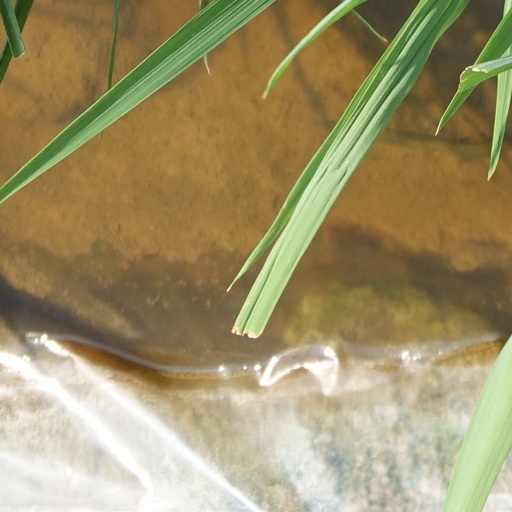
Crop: rice